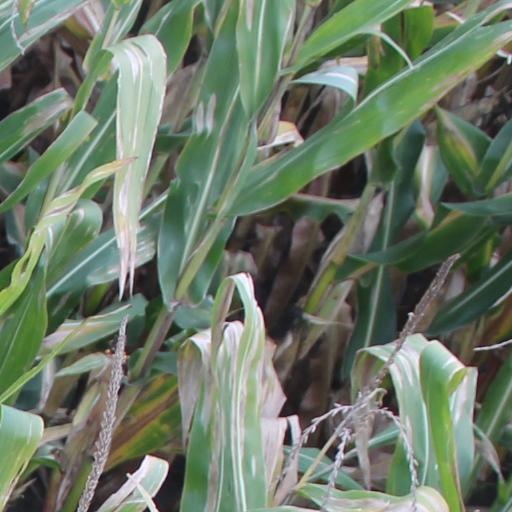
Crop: maize; corn